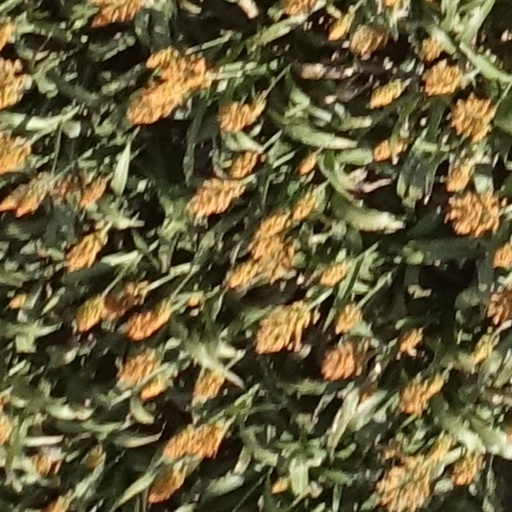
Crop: sorghum